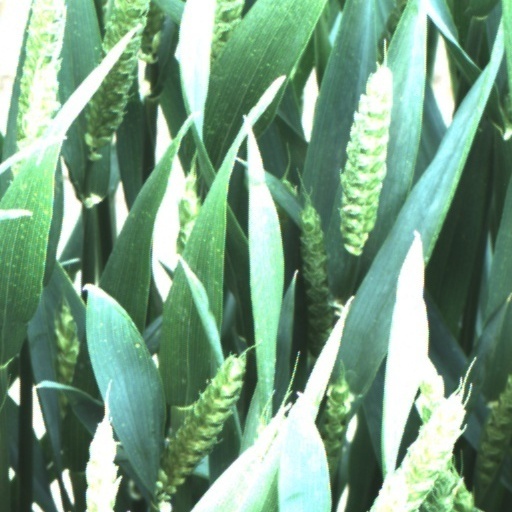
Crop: wheat